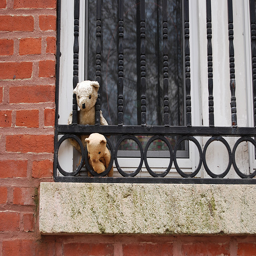
Two stuffed bear are placed on the outside of a window.
Two teddy bears peeking through the iron grill of a window.
Two stuffed bears are perched on a window ledge.
Two Teddy bears looking out a gated window ledge.
Two teddy bears on a window sill together.